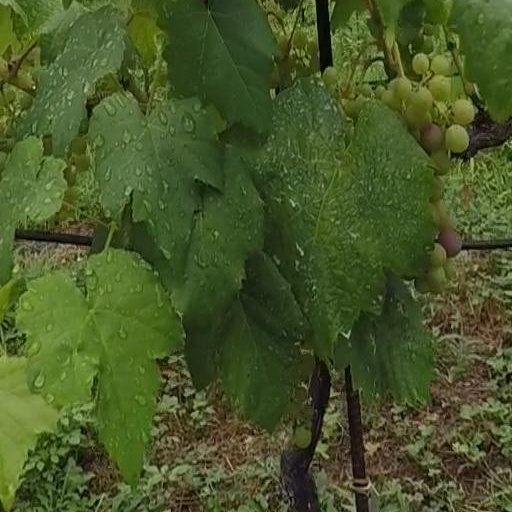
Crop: grape